Black Moshannon Observatory

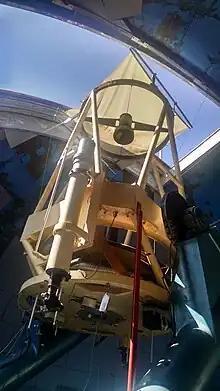
2016

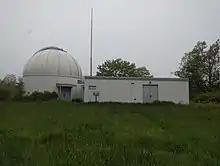
Black Moshannon Observatory as of May 28, 2017

Pennsylvania State University. Established in 1972, it was located in the central part of the U.S. state of Pennsylvania in Black Moshannon State Park, approximately northwest of State College. The observatory was closed some time after August 1995.